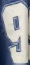
Number: 9